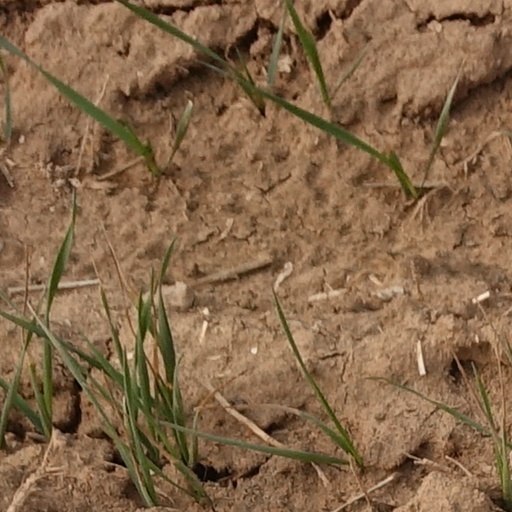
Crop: wheat